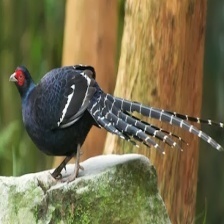
Species: MIKADO  PHEASANT
Scientific name: SYRMATICUS MIKADO